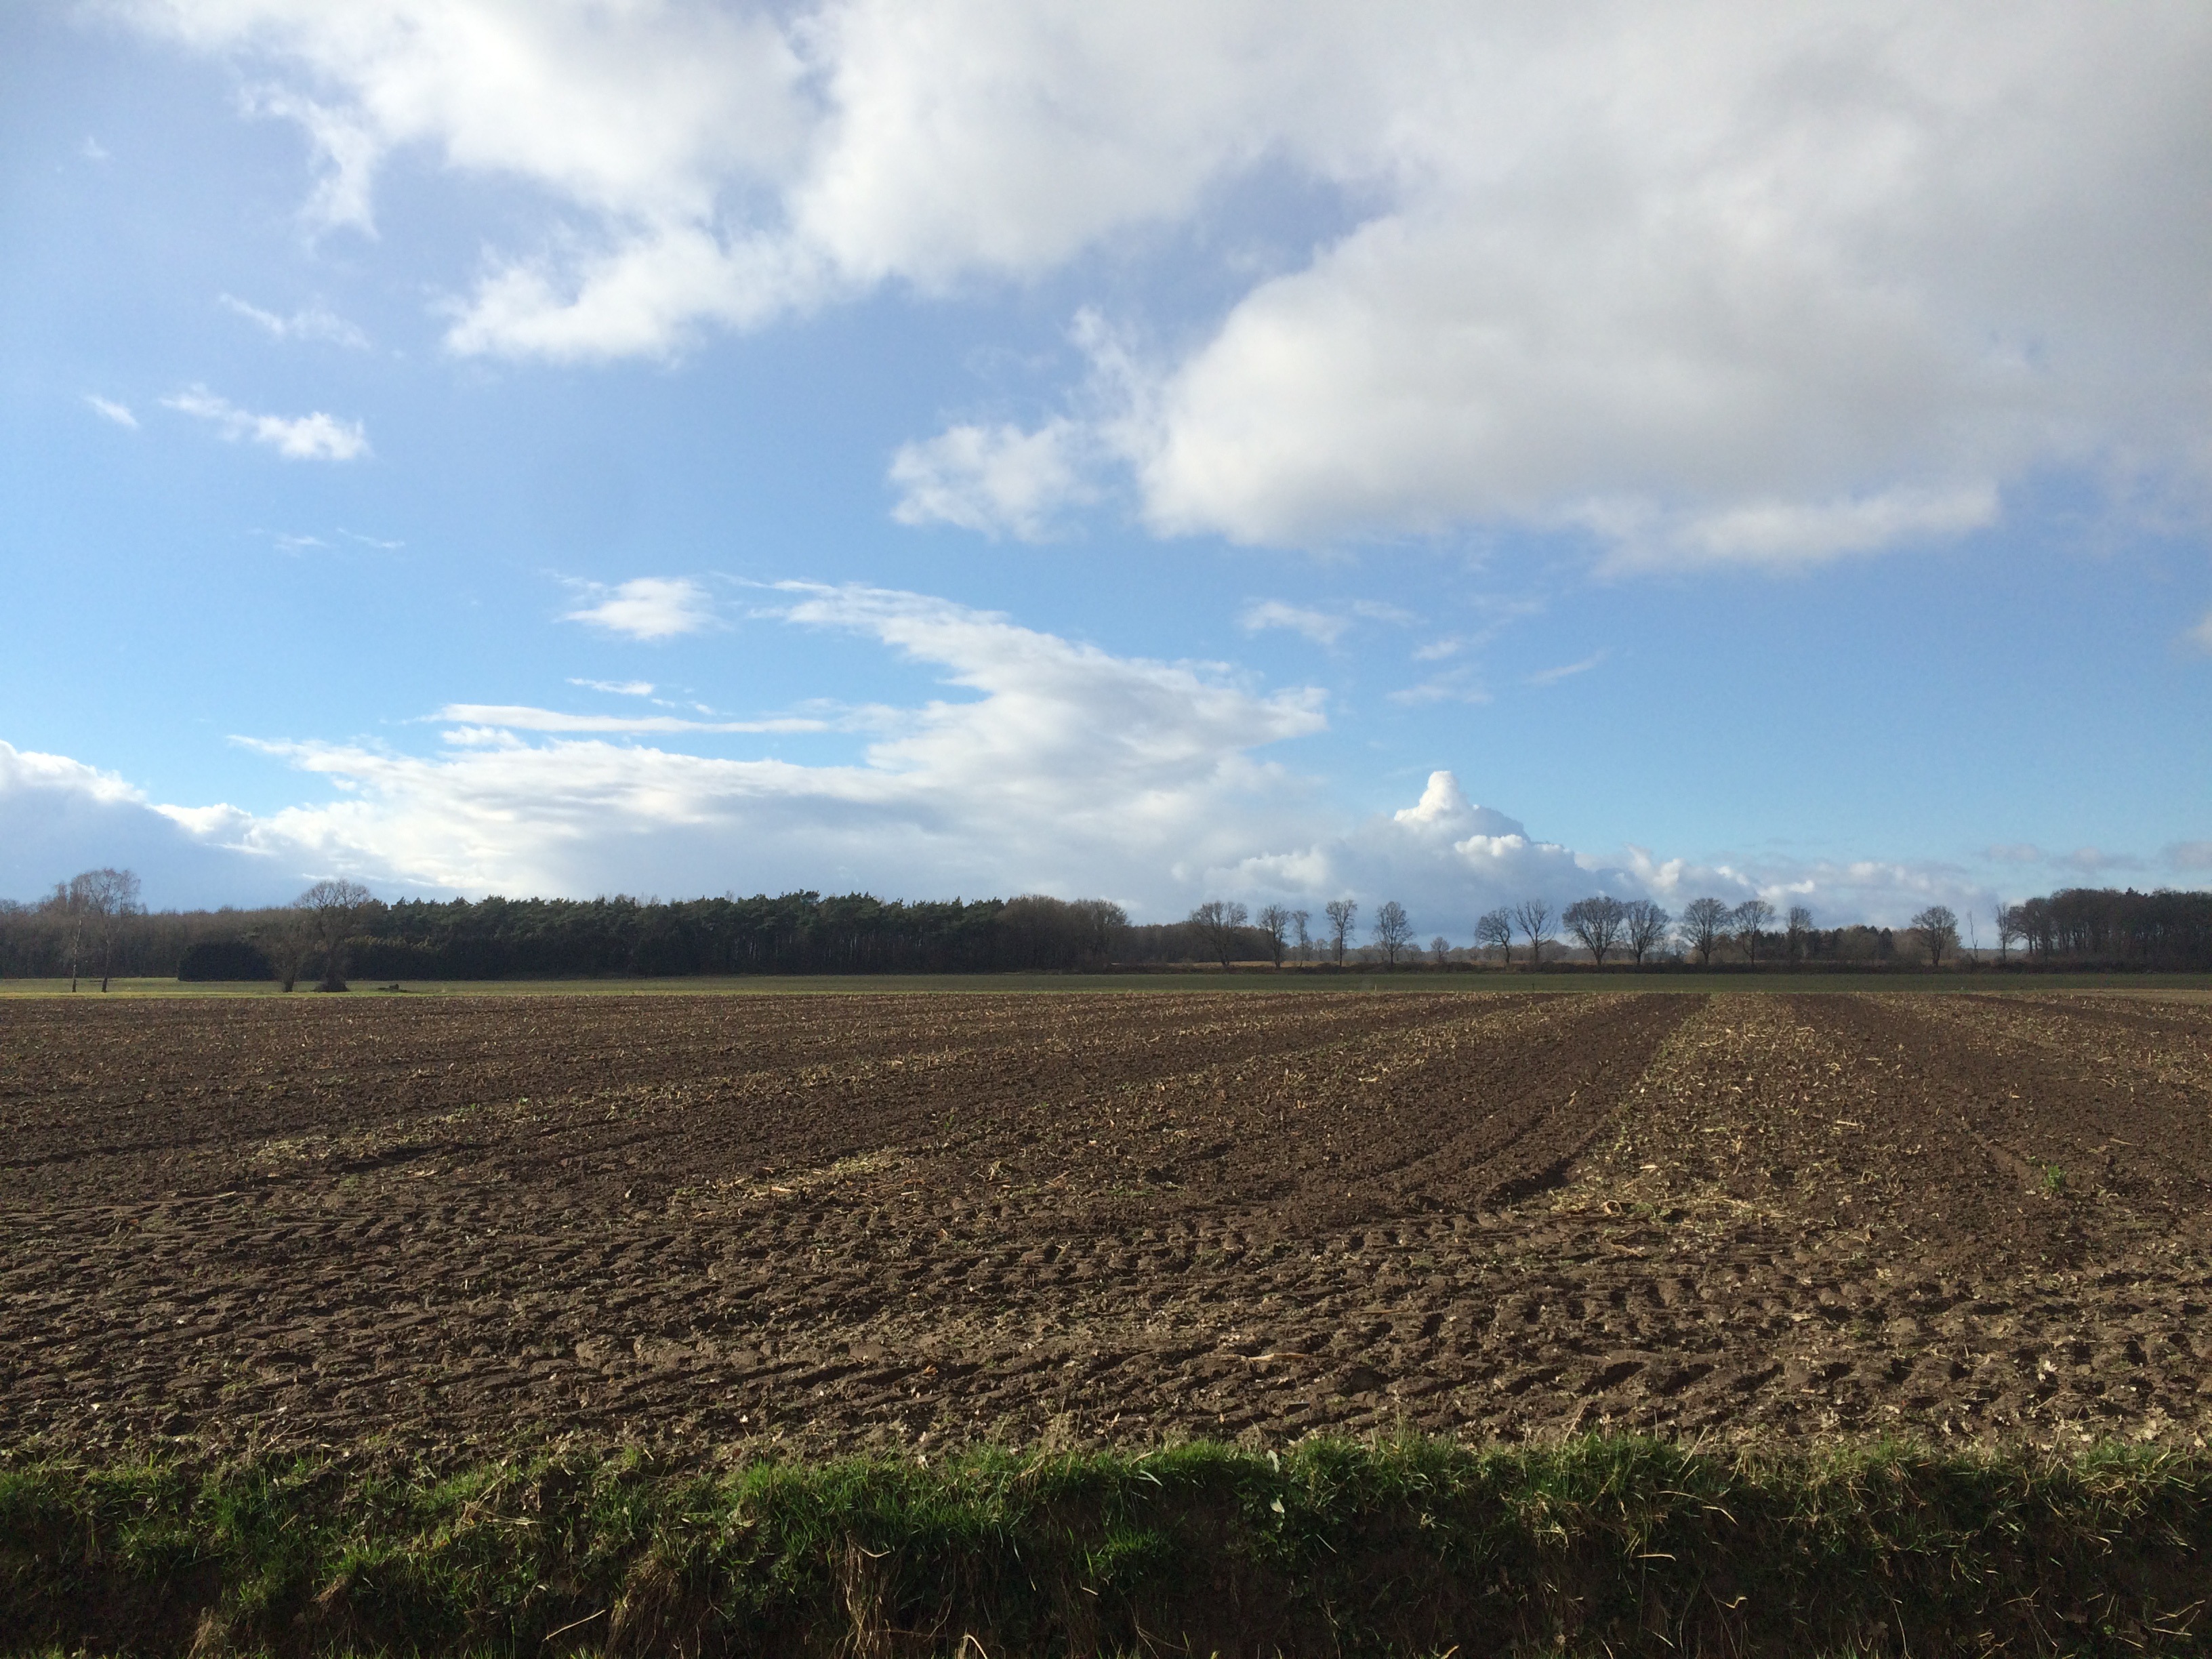
landscape, nature, grass, horizon, cloud, sky, field, farm, meadow, prairie, countryside, hill, green, crop, pasture, soil, agriculture, plain, netherlands, grassland, plantation, plateau, wide, ecosystem, steppe, rural area, grass family